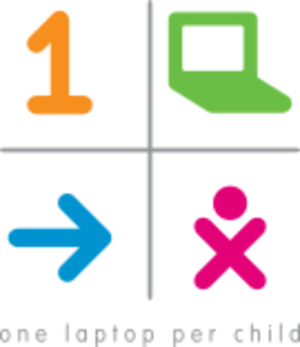
One Laptop per Child, en français « un portable par enfant », est une association à but non lucratif établie en 2005 dans le Delaware aux États-Unis qui a pour but de promouvoir « l'ordinateur portable à 100 dollars » XO. Cet ordinateur a été développé au départ par des membres du corps enseignant du Media Lab, un département du Massachusetts Institute of Technology.